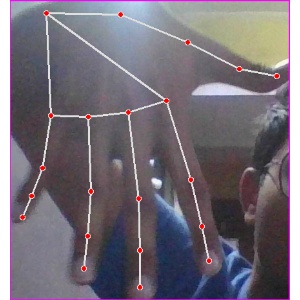
अक्षर: ढ